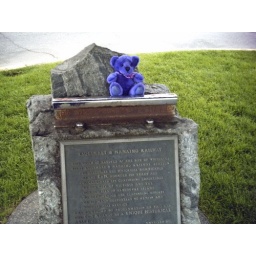
Benjy poses on a monument marking the original location of the E&amp;amp;N railroad in Victoria.